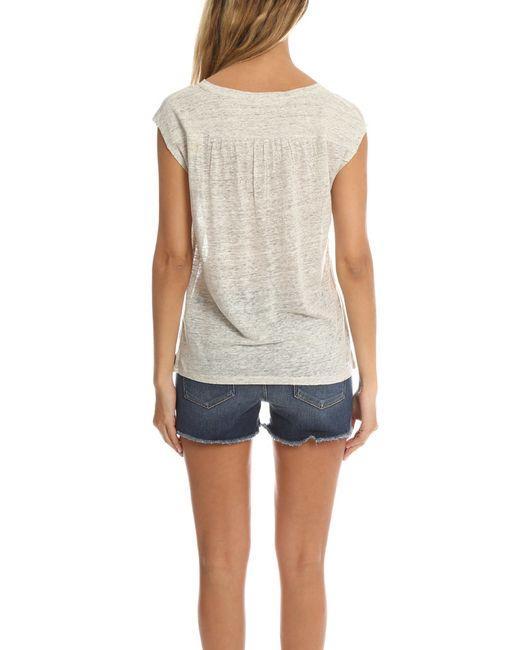
Lässiges einfarbiges beige T-Shirt Damen